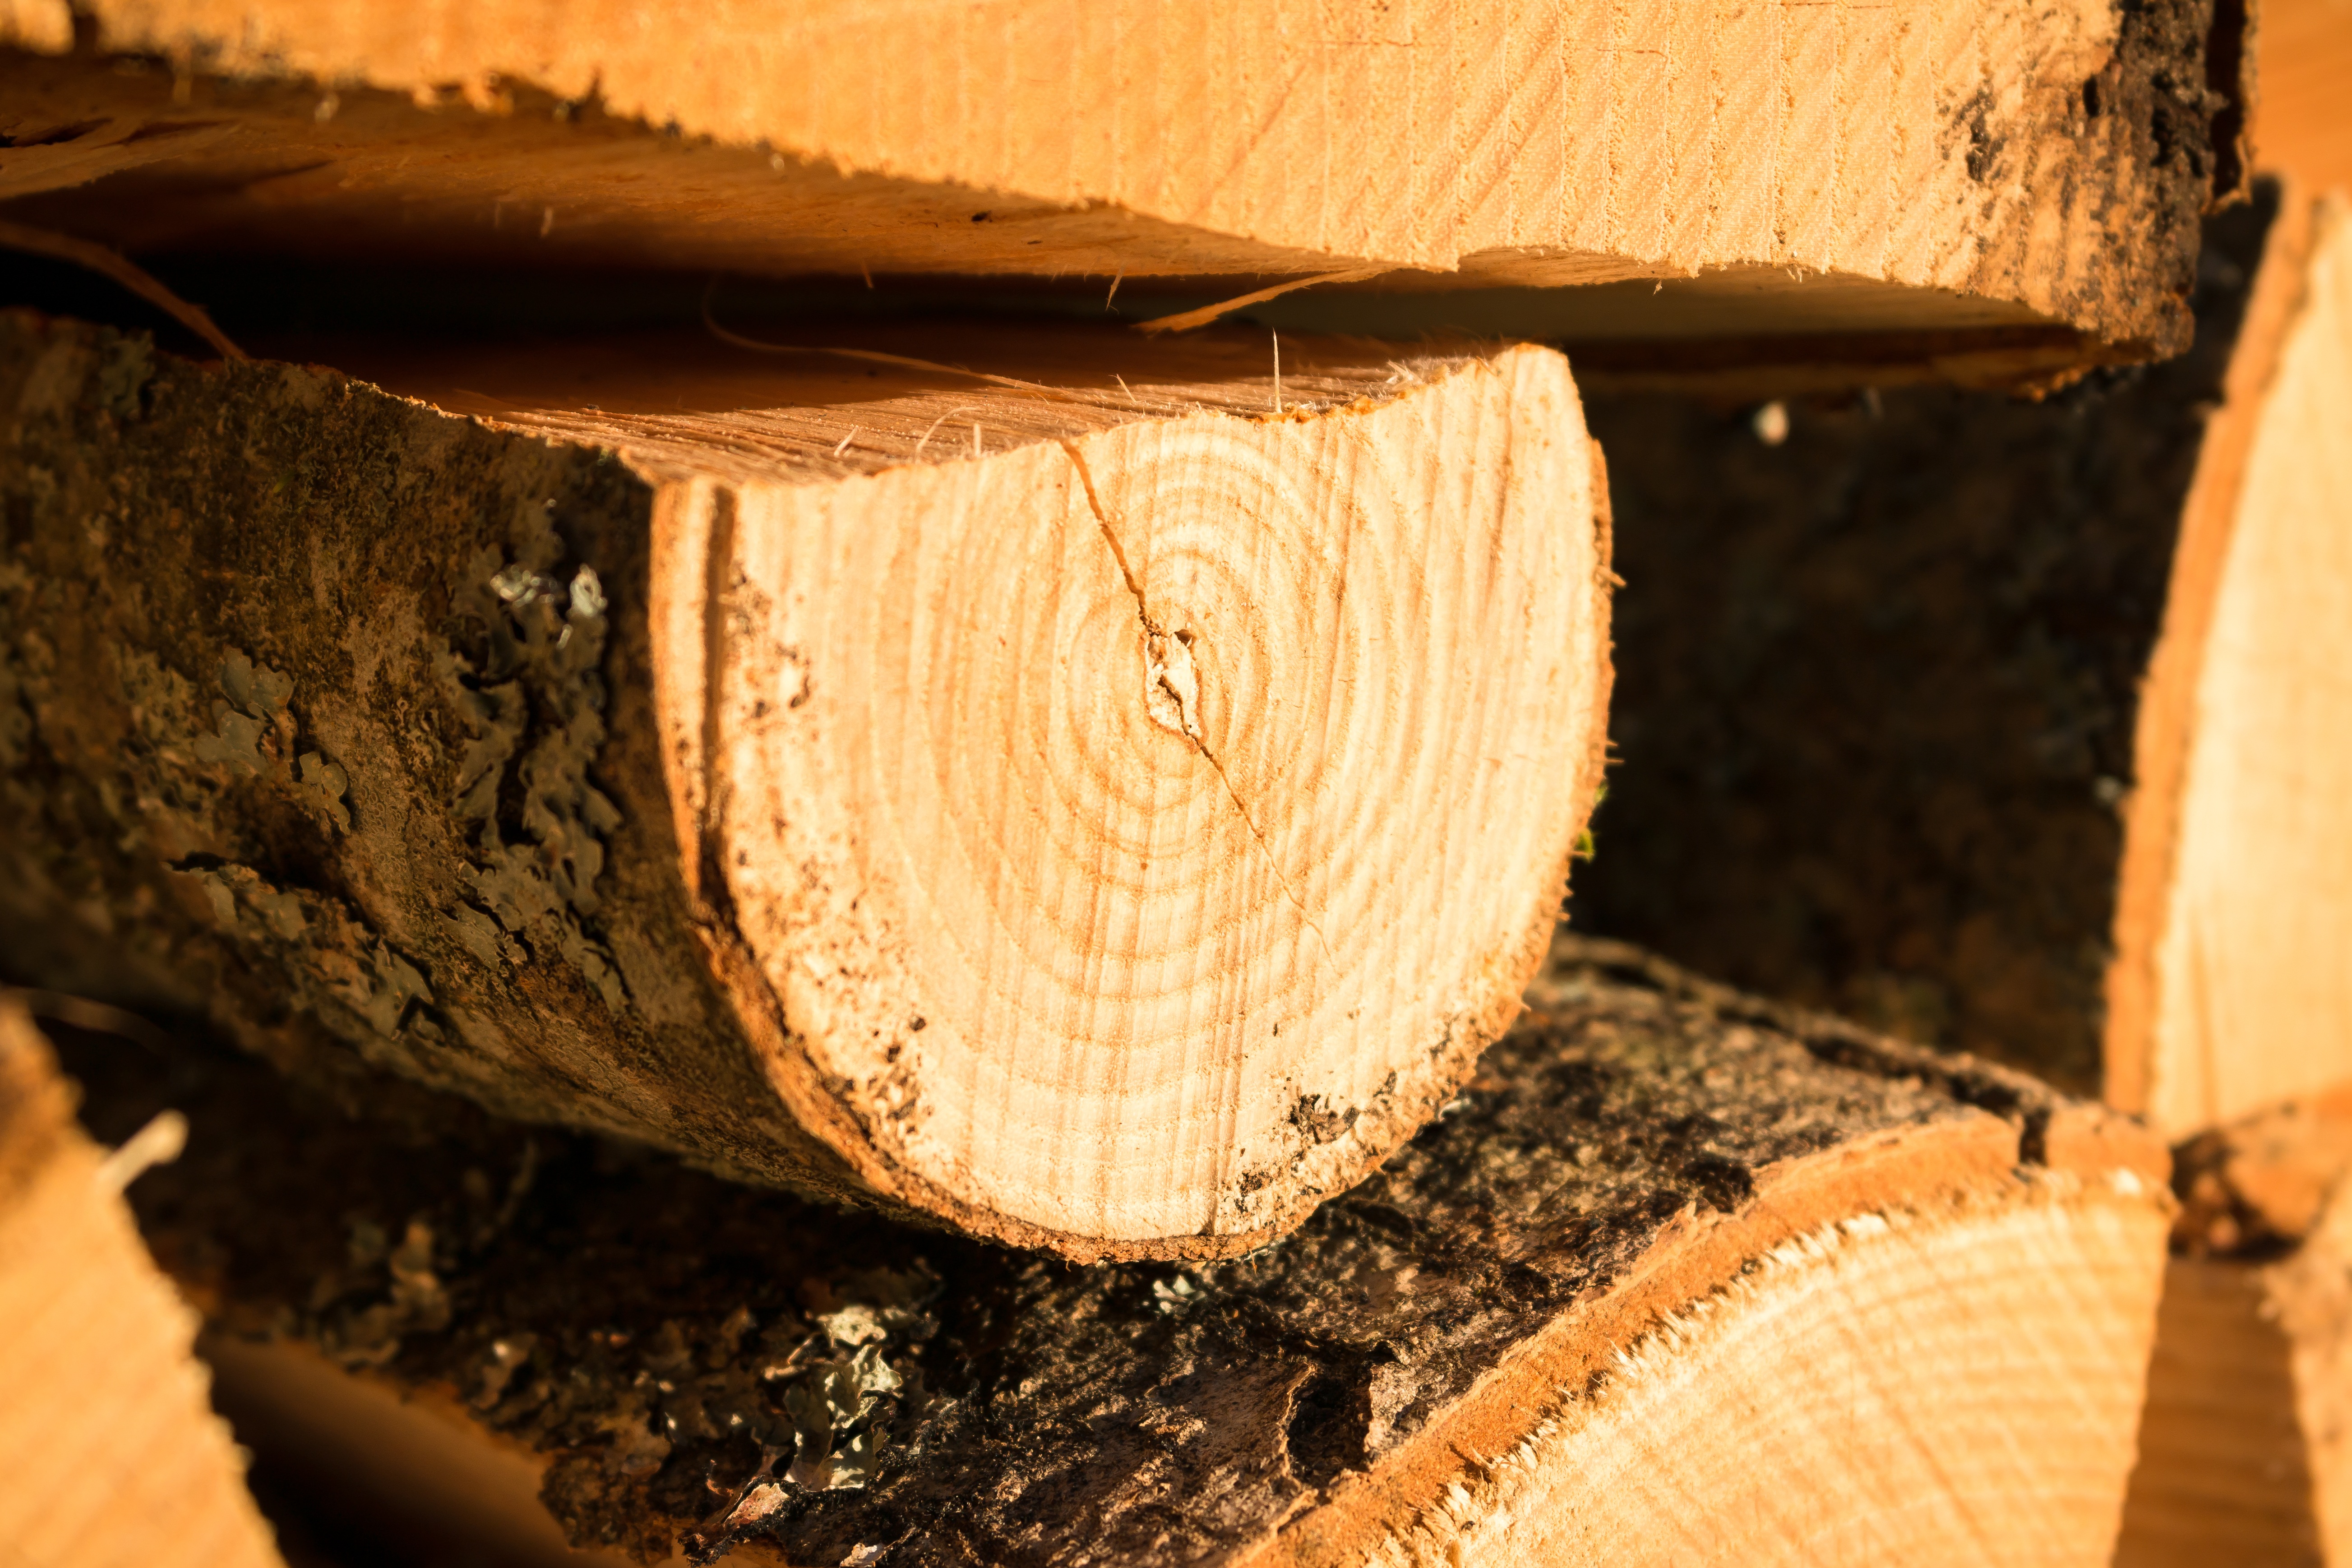
wood, log, soil, firewood, stack, lumber, storage, close up, timber, carving, stacked up, macro photography, holzstapel, growing stock, heating fuel, man made object, ancient history